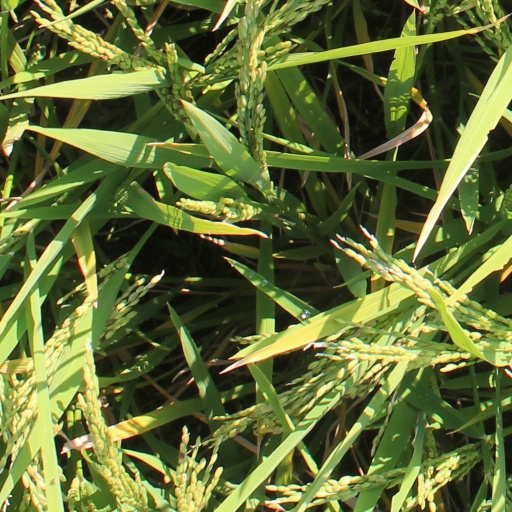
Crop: rice